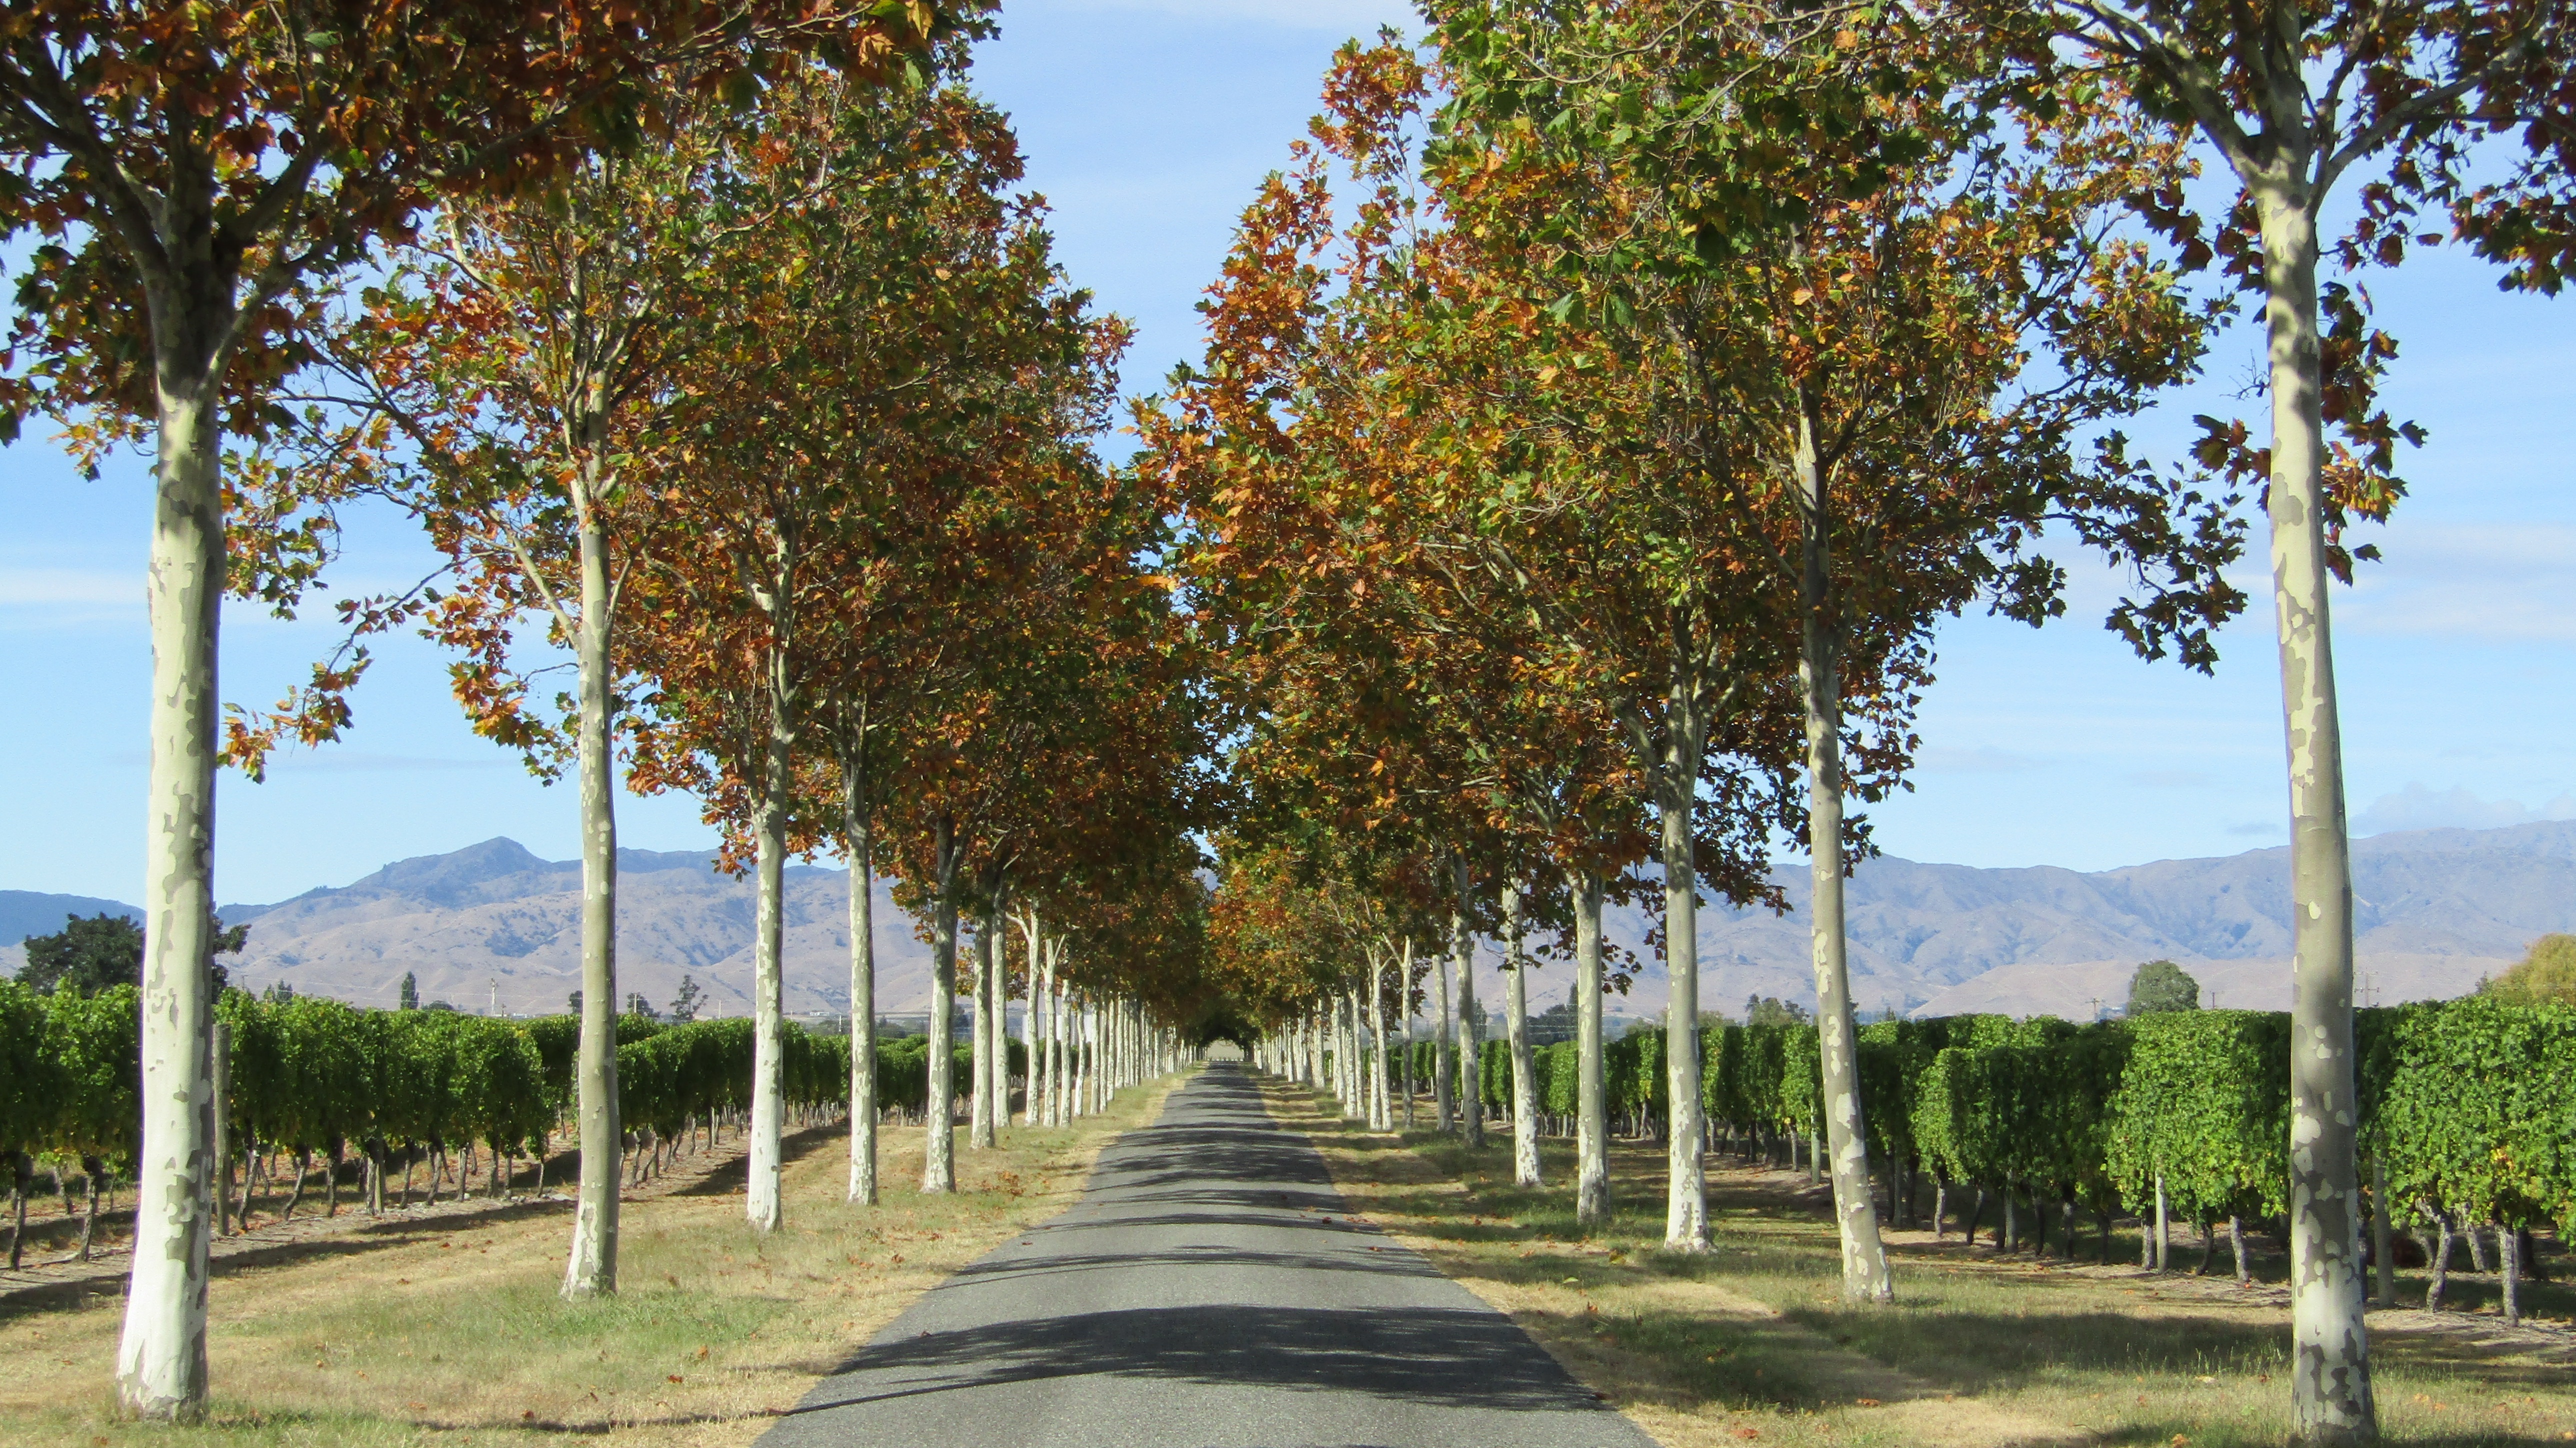
landscape, tree, plant, vineyard, road, row, countryside, foliage, produce, scenic, autumn, agriculture, trees, mountains, new zealand, plantation, grove, flowering plant, woody plant, land plant